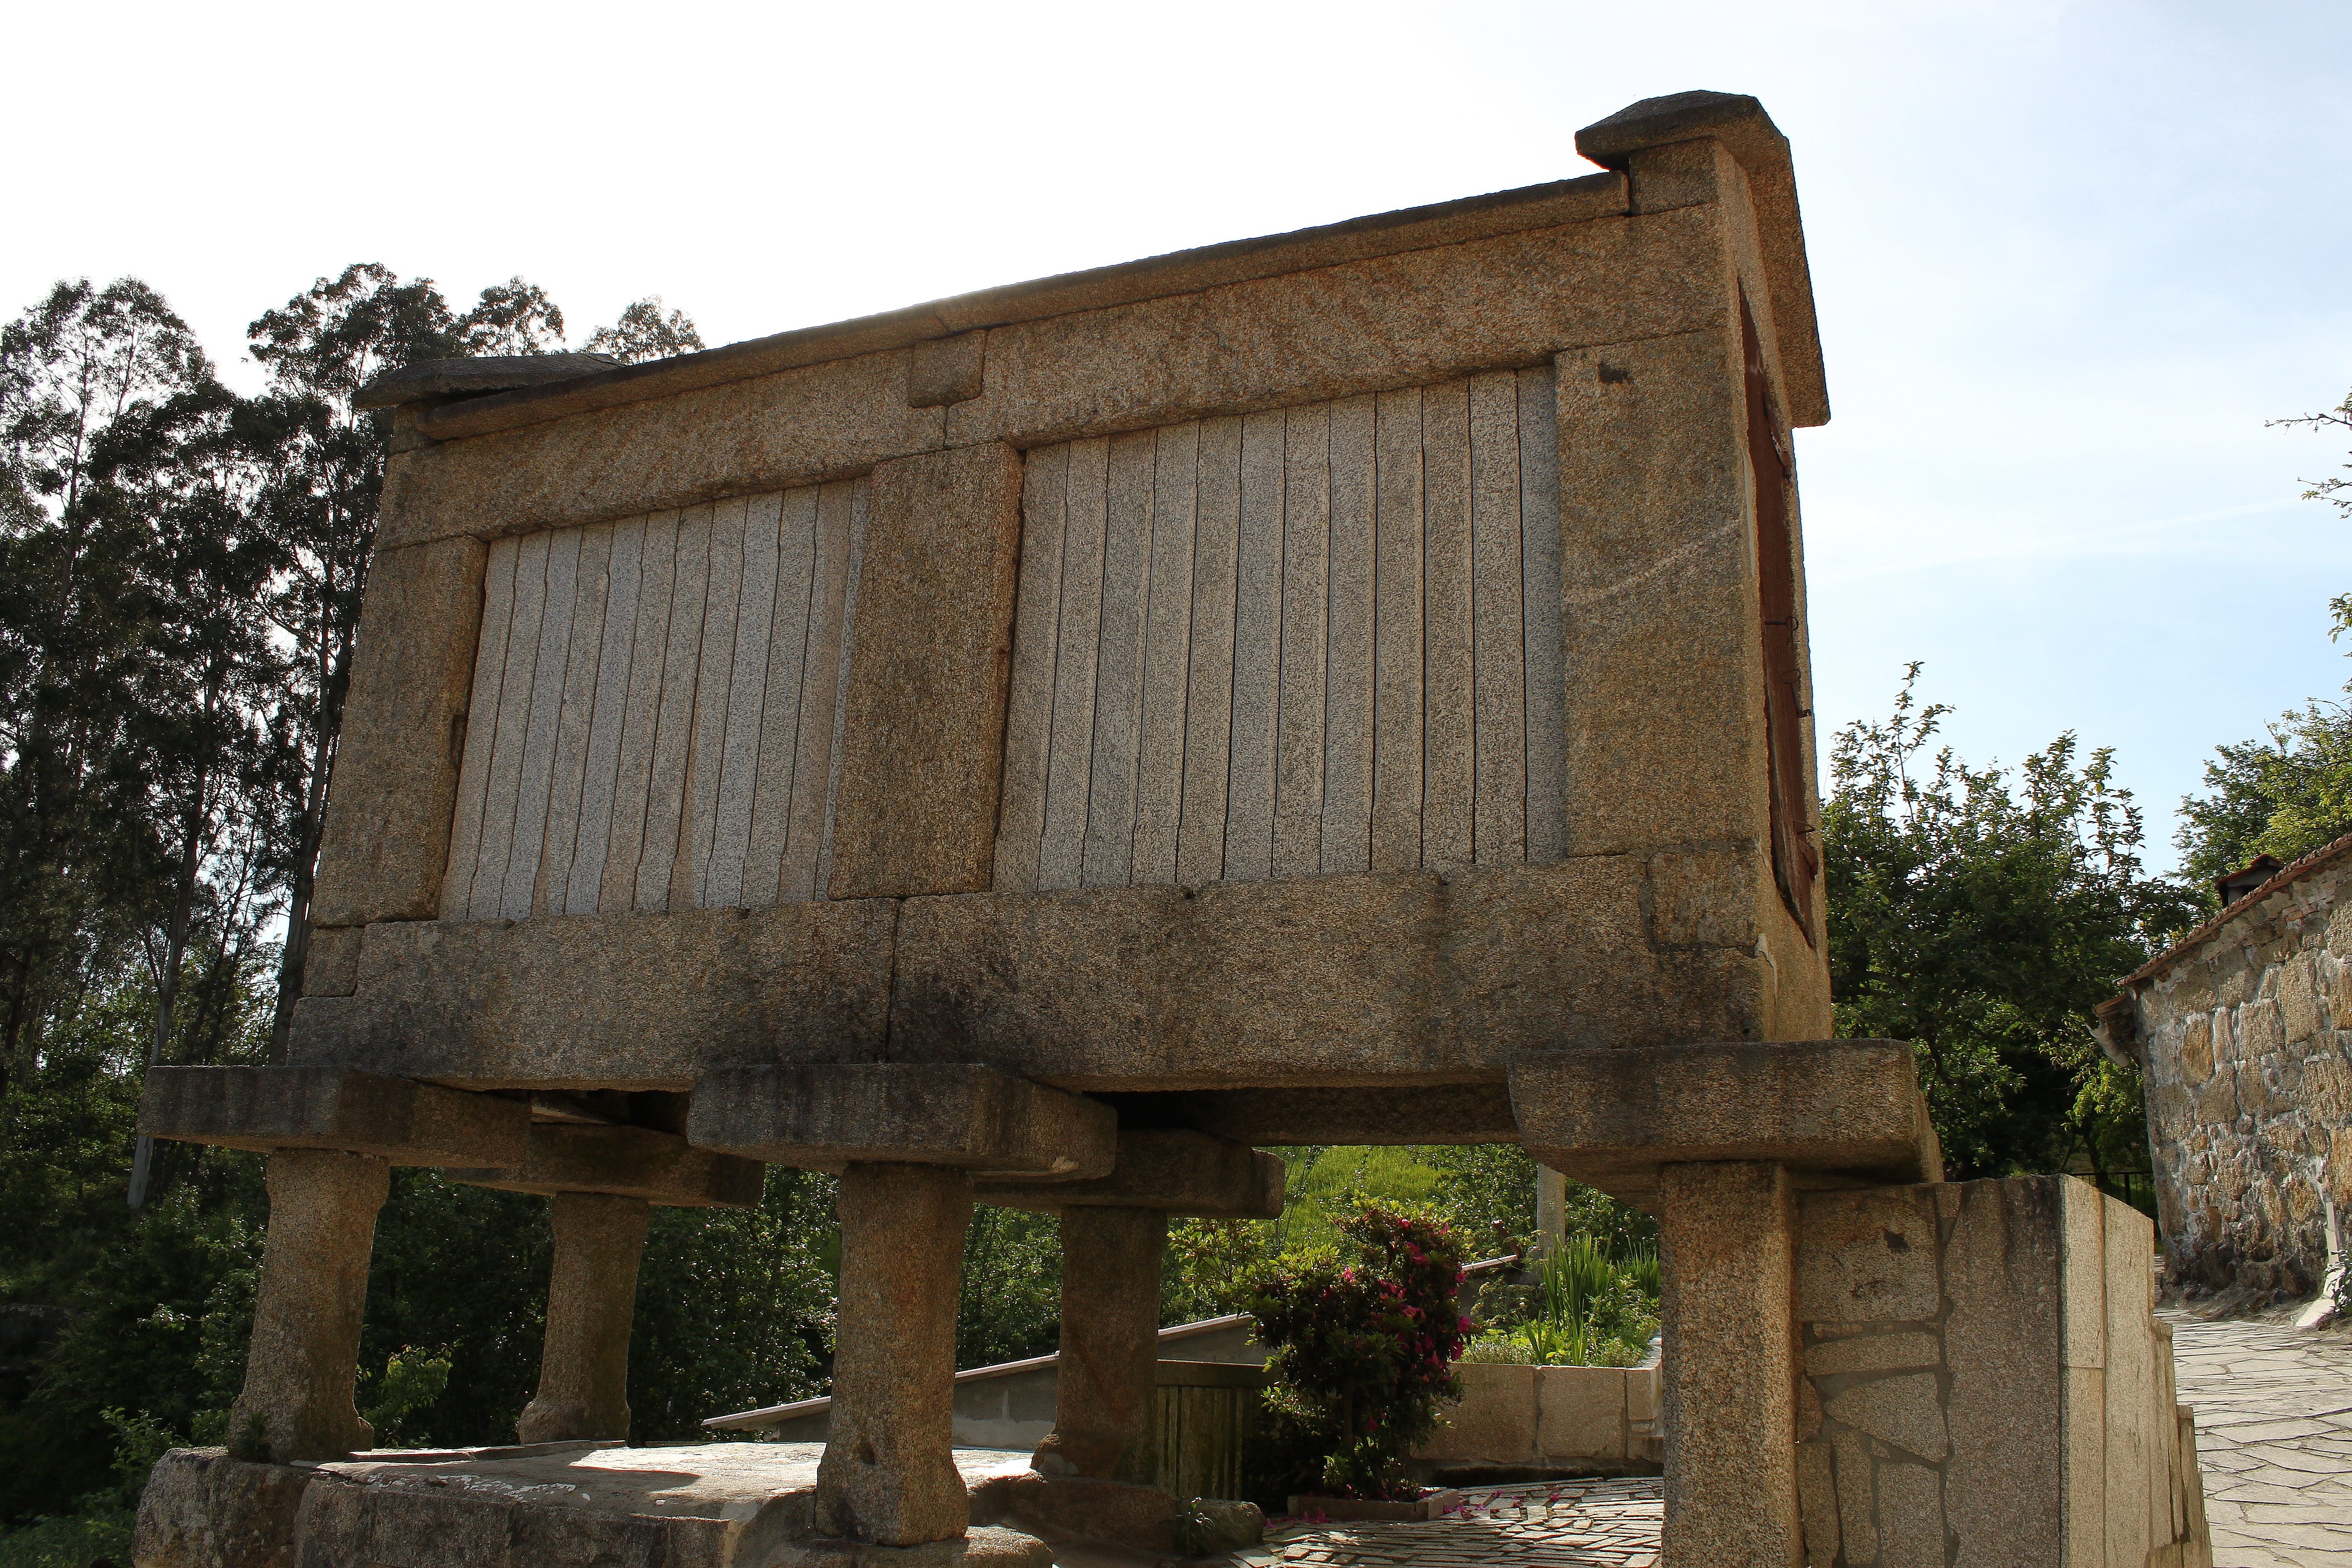
wood, building, hut, rural, facade, chapel, place of worship, spain, galicia, espana, ggl1, canoneos500d